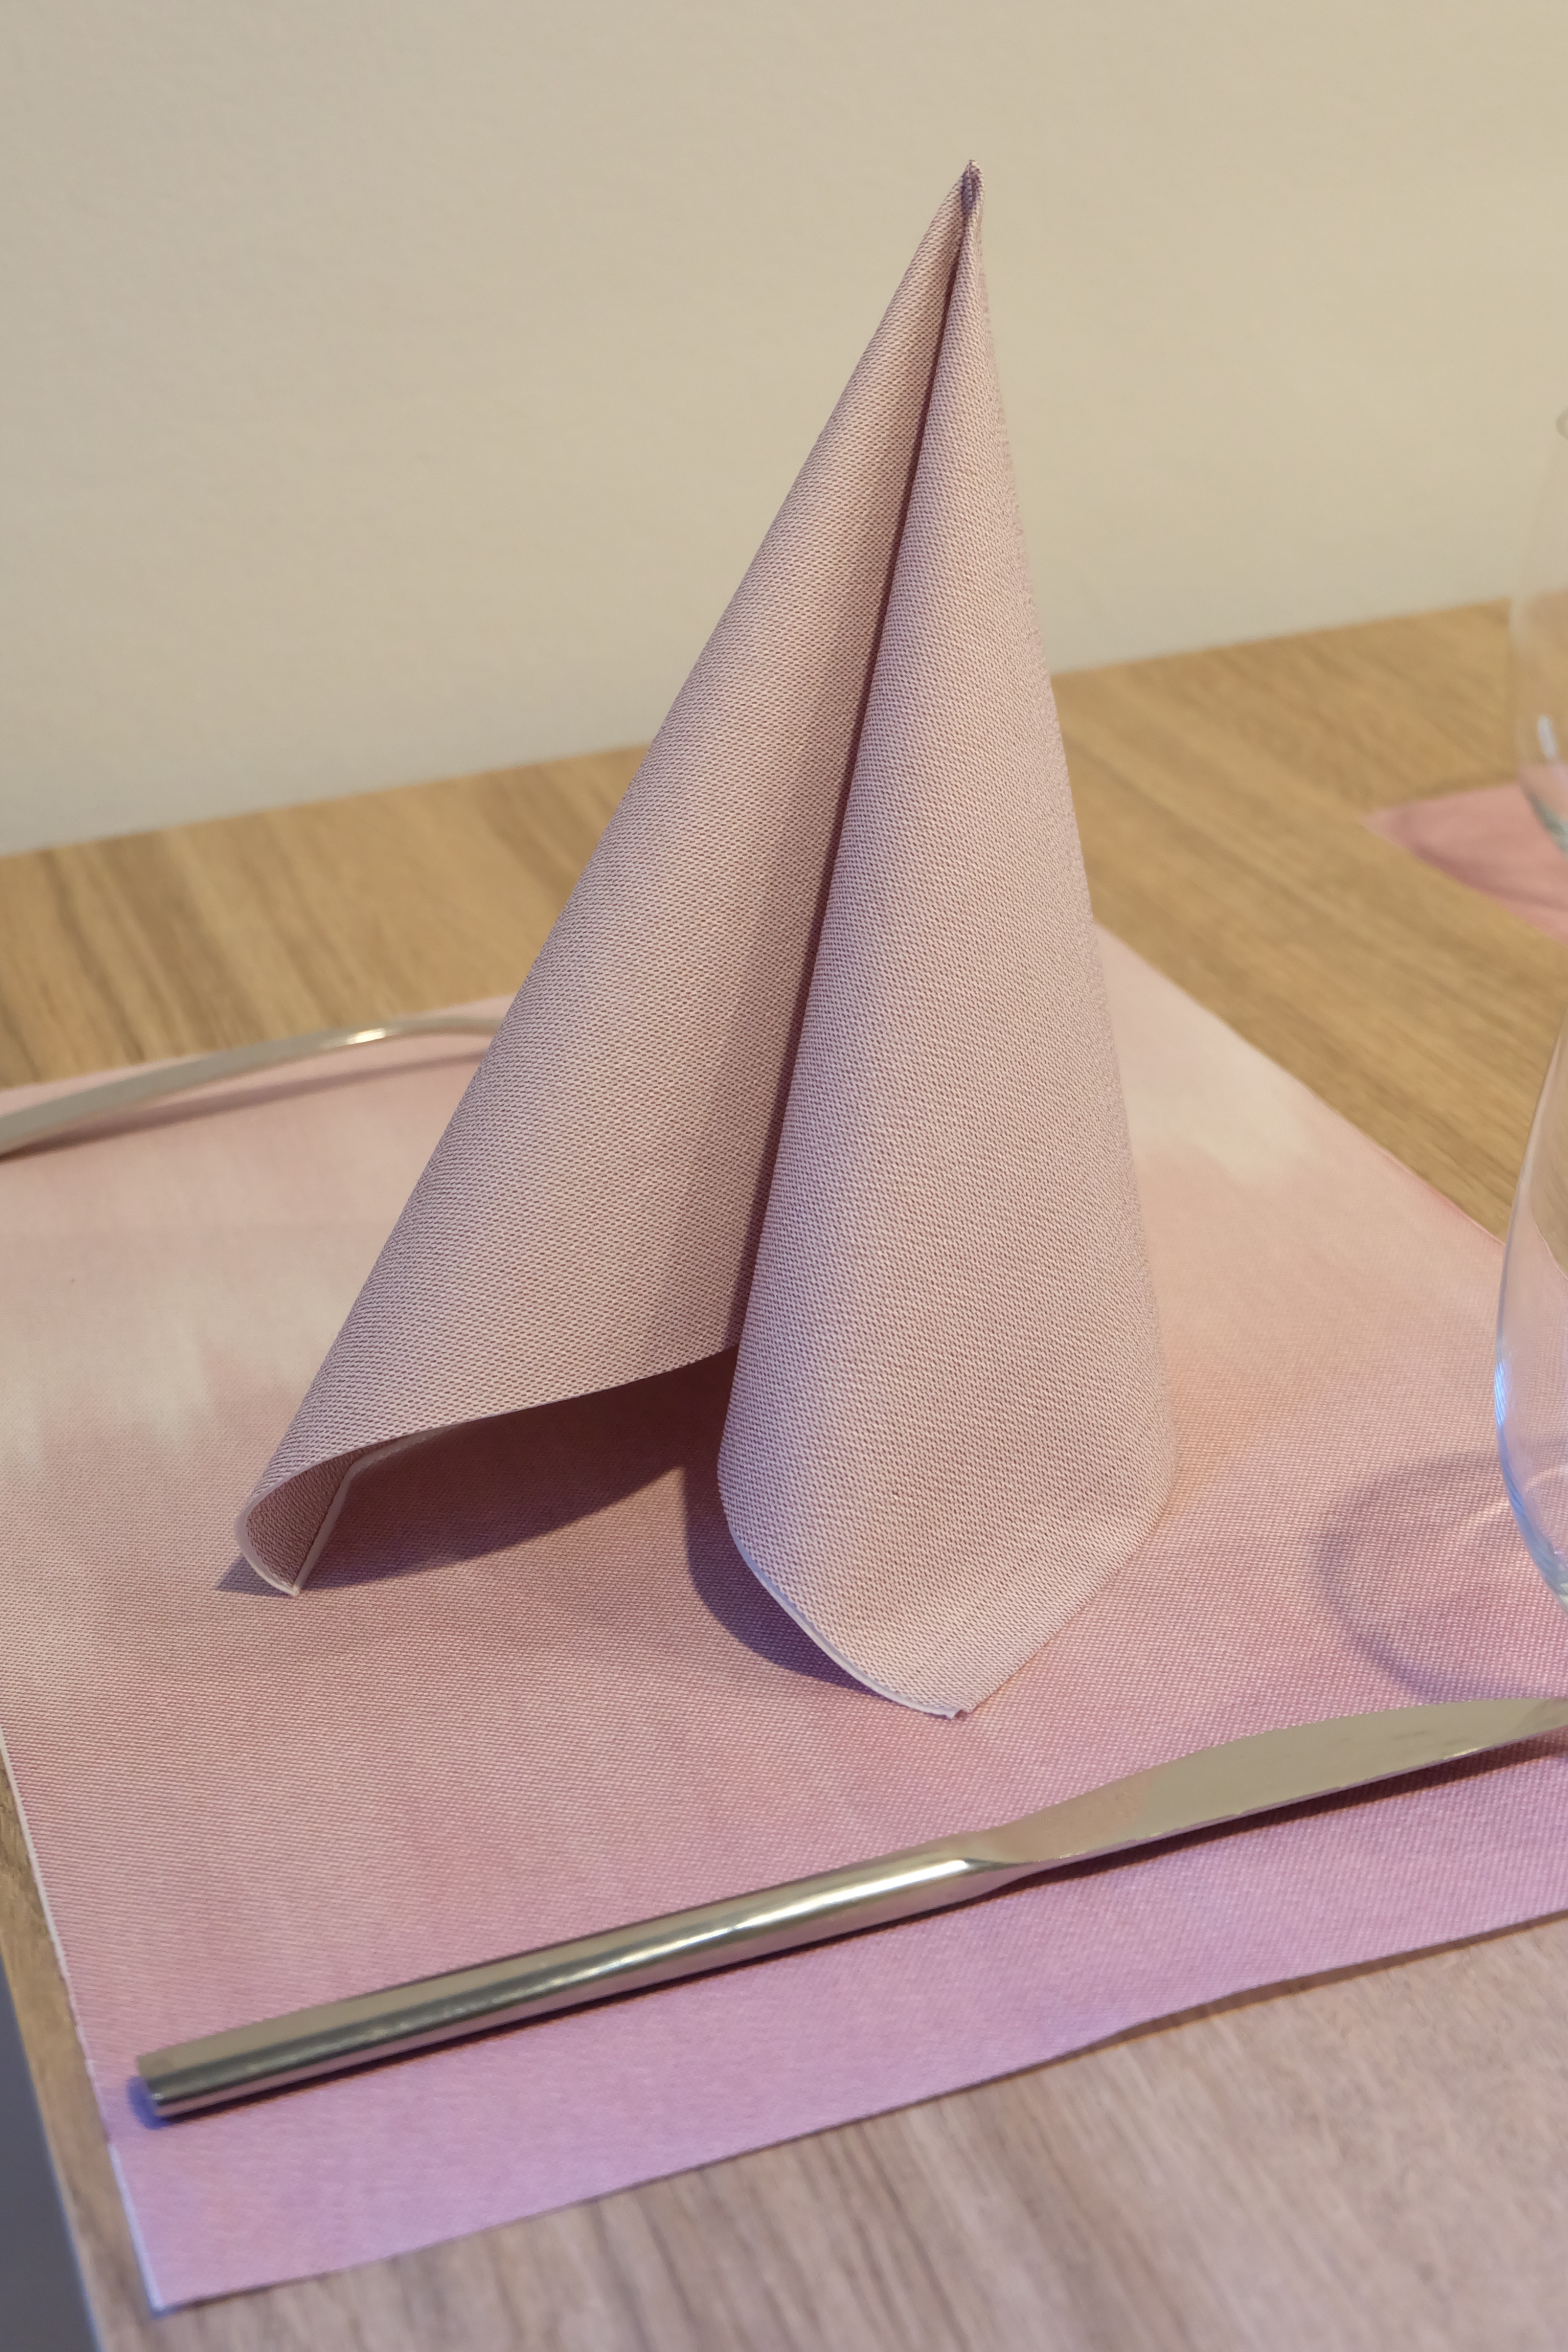
table, wood, jeans, furniture, paper, napkin, thread, textile, art, shape, restaurants, table decoration, non woven, folding napkins